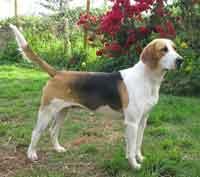
English_foxhound